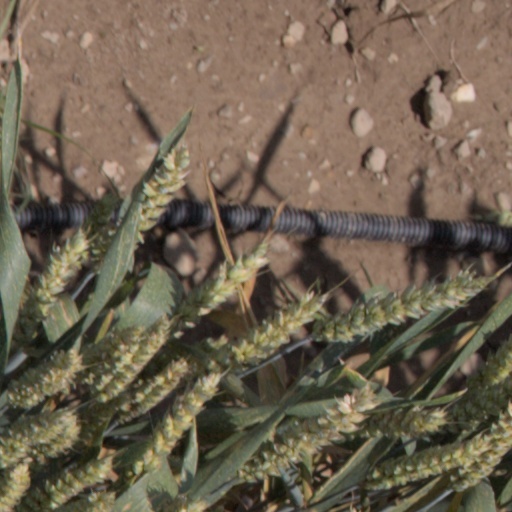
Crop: wheat